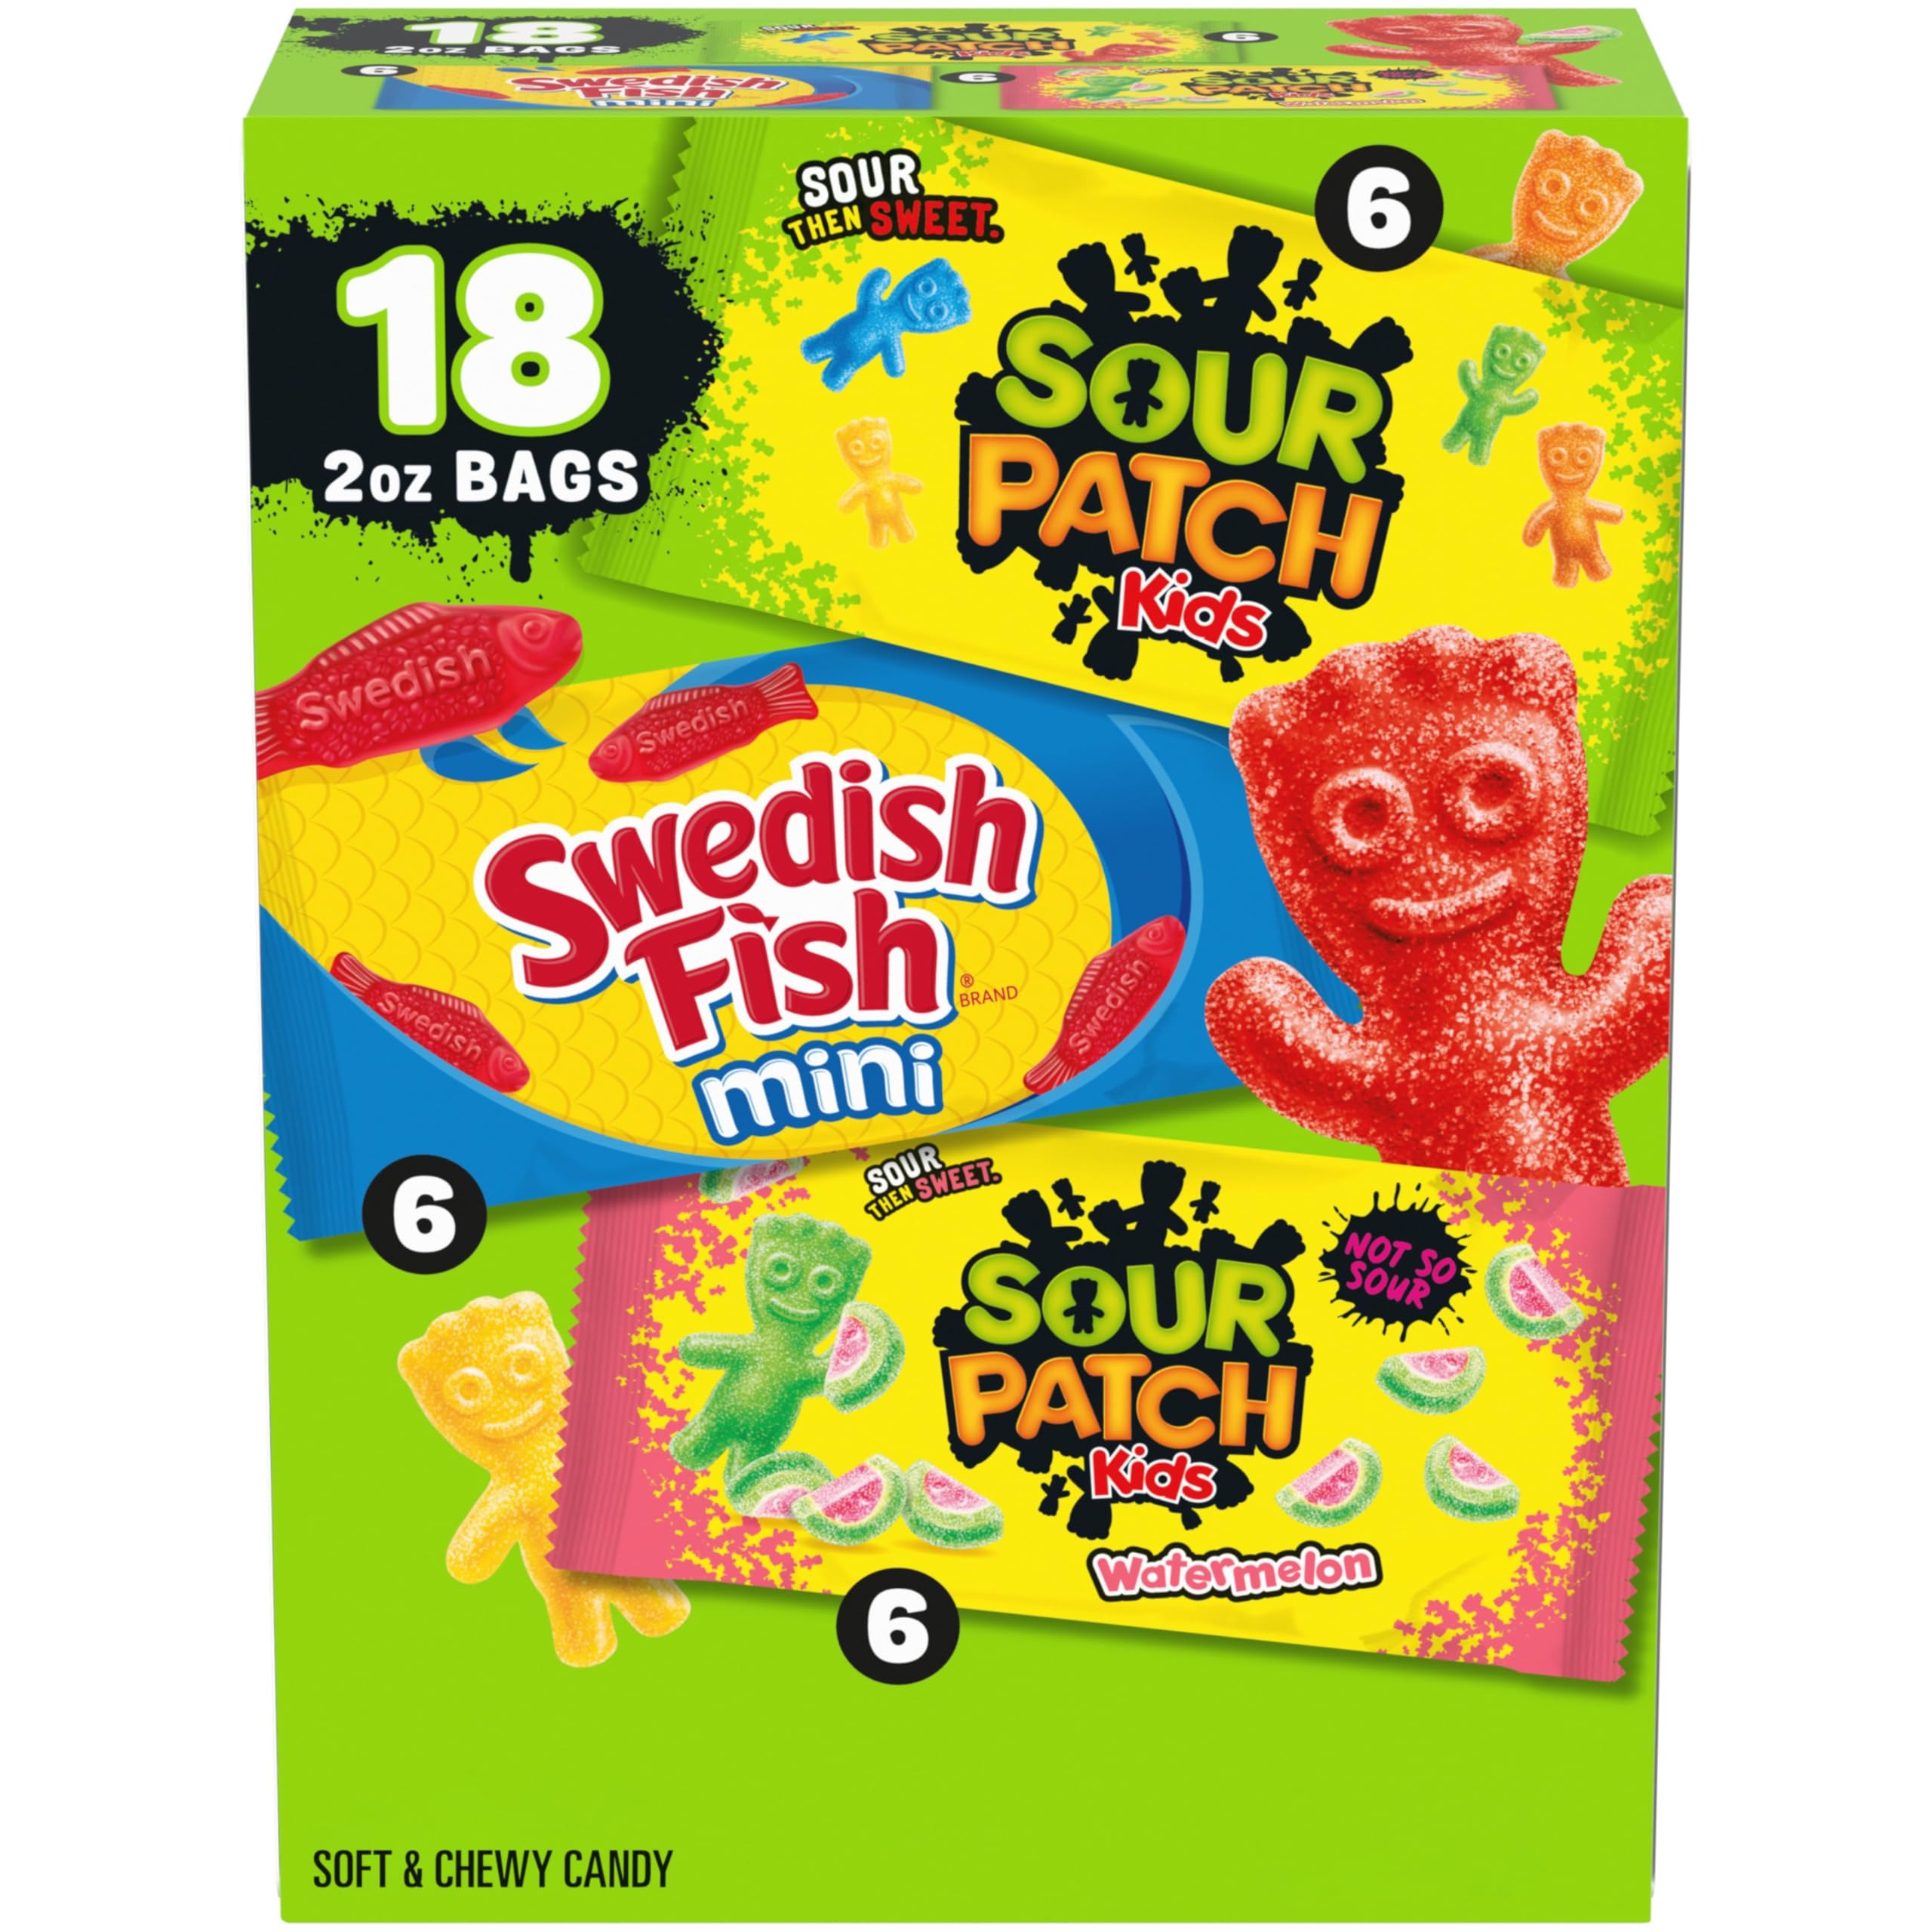
Item Name: SOUR PATCH KIDS and SWEDISH FISH Mini Soft & Chewy Candy Variety Pack, Bulk Candy, 18-2 oz Bags
Bullet Point 1: 18 bags of SOUR PATCH KIDS and SWEDISH FISH Mini Soft & Chewy Candy
Bullet Point 2: Includes (6) SOUR PATCH KIDS Original, (6) SOUR PATCH KIDS Watermelon, and (6) SWEDISH FISH Mini bags of candy
Bullet Point 3: Gummy candy in assorted flavors and shapes
Bullet Point 4: Stash in office desks, backpacks and purses
Bullet Point 5: Perfect chewy snacks for care packages, game night, movie night and party favors
Value: 36.0
Unit: Ounce

Price: 21.71